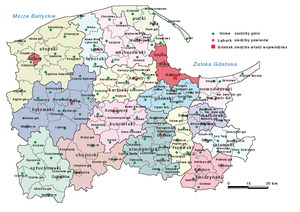
Województwo pomorskie
Opdelingen af voivodskabet i distrikter
Województwo pomorskie er en administrativ del af det midtnordlige Polen, et af de 16 voivodskaber, der blev skabt, efter den administrative reform i 1999. Voivodskabets hovedstad er Gdańsk. Voivodskabet Pommern har et areal på 18.293 km² og 2.343.928 indbyggere, befolkningstætheden er på 128 personer pr km². I voivodskabet ligger der 17 universiteter.